Train wheel

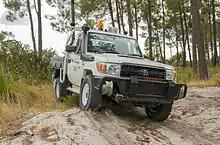
The small rail wheels fitted to road–rail vehicles allow them to be stowed away when the vehicle is in road-going mode.

The running surface ("tread" or "rim") of most train wheels is conical, which serves as the primary means of keeping the train aligned centrally on the track while in motion. On curves, the wheelset becomes "self-steering" because of this coning: when one wheel is pushed closer to the adjacent (outer) rail, it presents a bigger circumference to the rail than when centred on the track. Simultaneously, the inner wheel presents a smaller circumference to its rail. The difference between the distances travelled by each wheel for each rotation of the axle causes the wheelset to follow the curve of the track. If a strong sideways force is experienced – for example, when the radius of a curve is smaller than normal or there are defects in the track alignment – the wheelset will depart from its equilibrium. That is when a projection on the inner side of each wheel, called a flange, constrains the wheelset from moving further and derailing.